Ray Romano

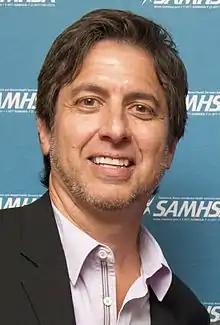
Romano at the Voice Awards 2014

Raymond Albert Romano (born December 21, 1957) is an American stand-up comedian and actor. He is best known for his role as Raymond "Ray" Barone on the CBS sitcom "Everybody Loves Raymond" (1996–2005), for which he won three Primetime Emmy Awards (one as an actor and two as producer). He is also known for being the voice of Manny in the "Ice Age" franchise. He has received several other awards including nominations for two Grammy Awards and two Golden Globe Awards.